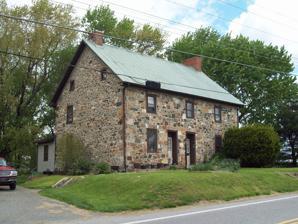
Building: Nathan and Susannah Harris House
Country: United States of America
Year built: 1798
Historic house in Maryland, United States United States historic place Nathan and Susannah Harris House U.S. National Register of Historic Places Nathan and Susannah Harris House, April 2010 Show map of Maryland Show map of the United States Location 541 Rising Sun Rd., Harrisville, Maryland Coordinates 39°41′45″N 76°4′53″W / 39.69583°N 76.08139°W / 39.69583; -76.08139 Area 0.7 acres (0.28 ha) Built 1798 ( 1798 ) Built by Harris, Robert NRHP reference No. 84001602 Added to NRHP March 22, 1984 The Nathan and Susannah Harris House is a historic home located at Harrisville , Cecil County , Maryland , United States . It is a large two stories high, four bays wide by two rooms deep, stone dwelling constructed in 1798. The house is representative of the expansion during the 18th century of the Quaker community called the Nottingham Lots. The Nathan and Susannah Harris House was listed on the National Register of Historic Places in 1984. References